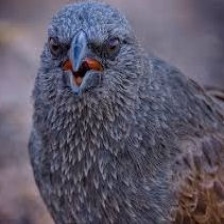
Species: APOSTLEBIRD
Scientific name: STRUTHIDEA CINEREA